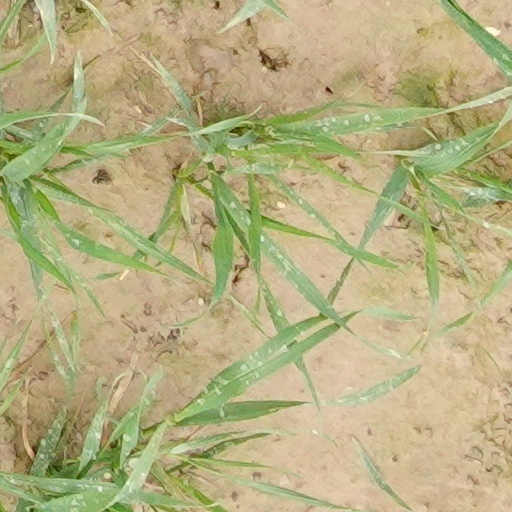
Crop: wheat